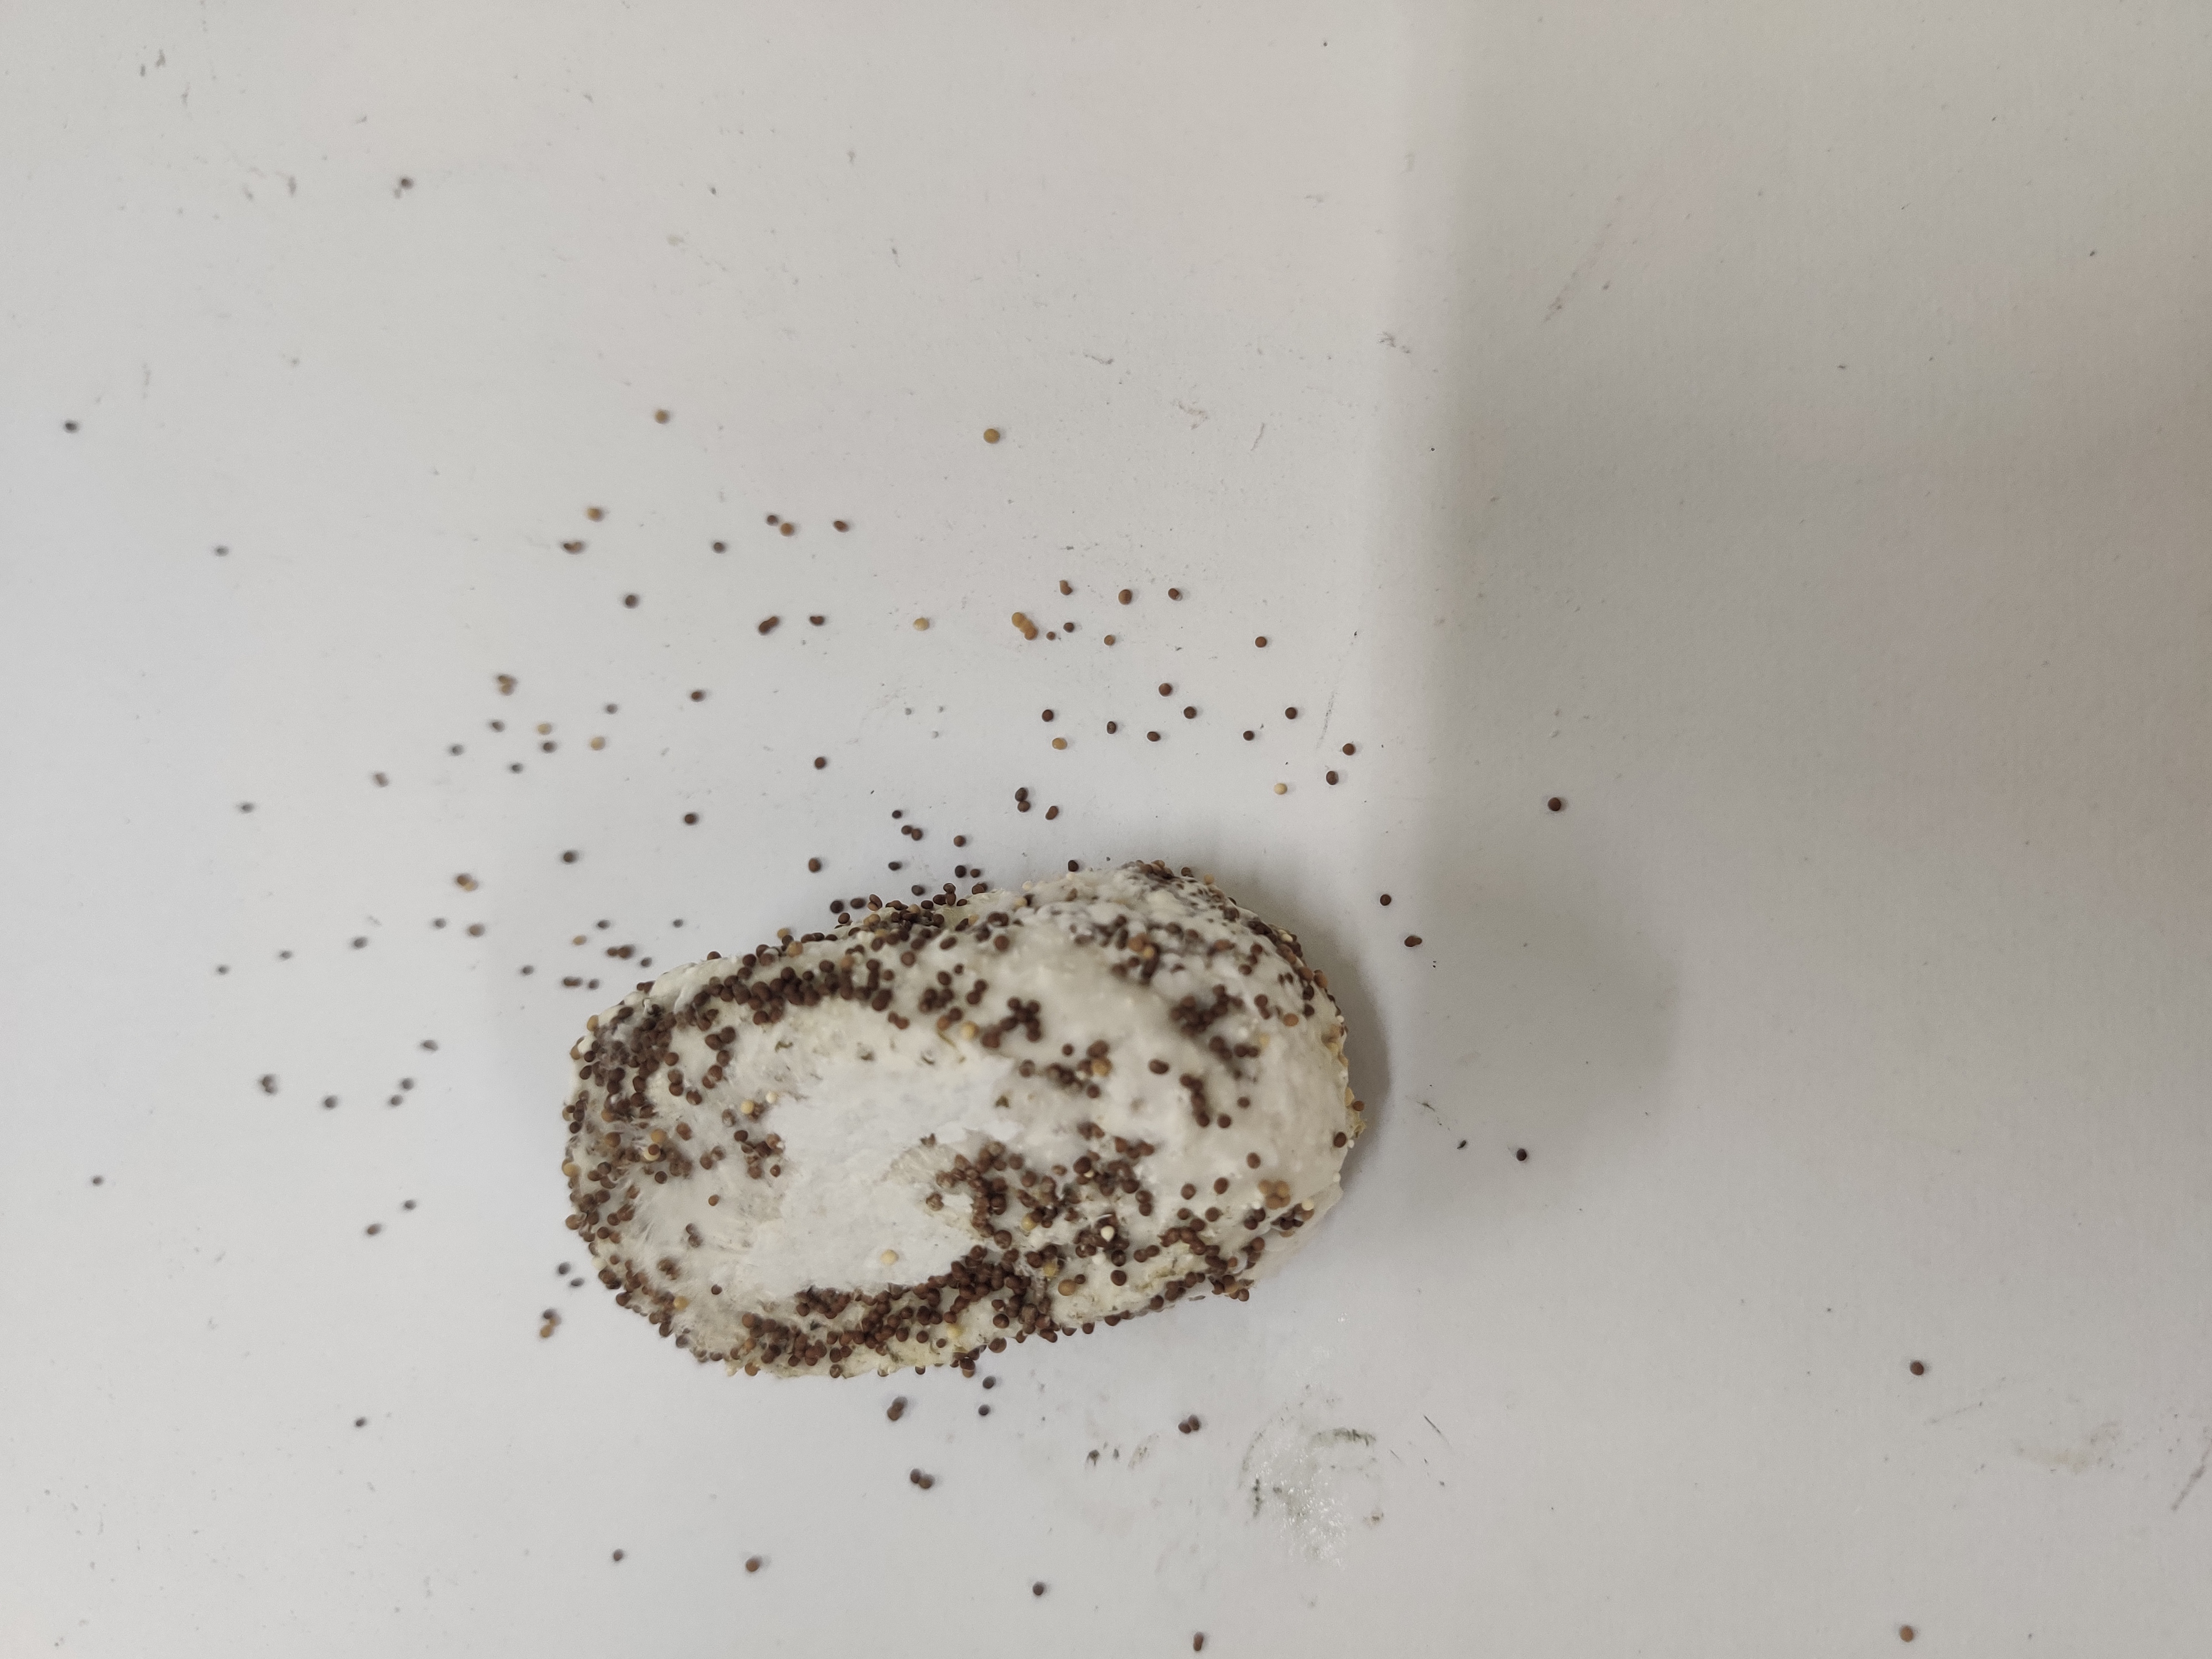
Crop: Spiny Gourd
Condition: Damaged